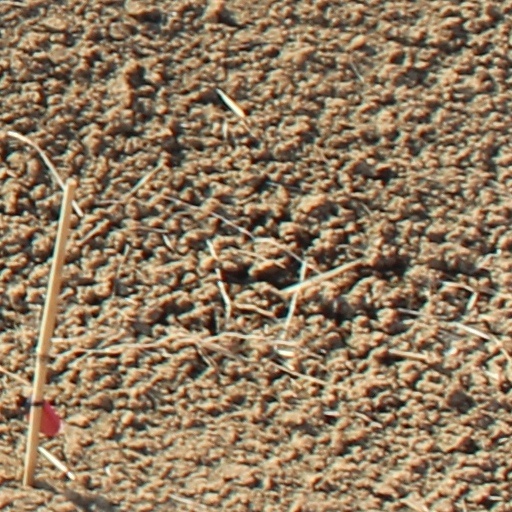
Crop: wheat